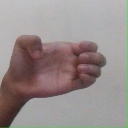
अक्षर: ख